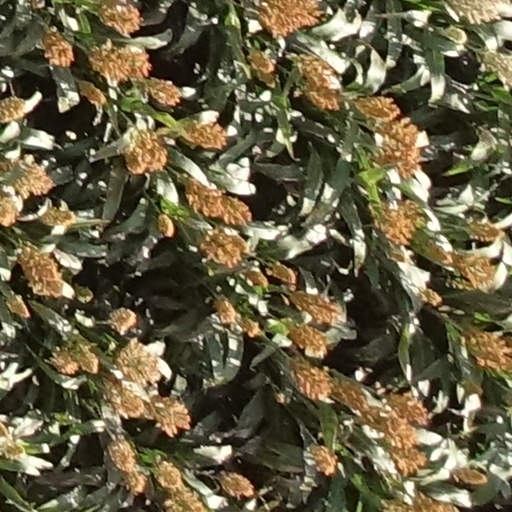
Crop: sorghum